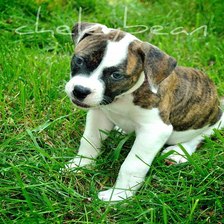
Species: dog
Breed: american bulldog